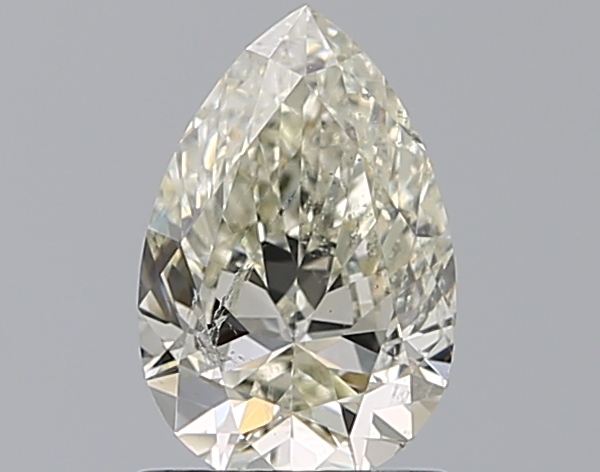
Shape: pear
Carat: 1.01
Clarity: SI2
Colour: L
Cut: EX
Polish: EX
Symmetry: VG
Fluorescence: M
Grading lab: GIA
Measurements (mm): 8.5 x 5.59 x 3.37